Centre Party '86

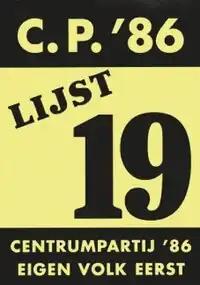
1994 election poster

From May 1992 to May 1996, Tim Mudde was the party secretary and fully put his political street activism into practice. During the 1994 municipal elections, the CP'86 won nine seats in seven municipal councils. However, the party had no seats in the House of Representatives, but got quite close in 1994. The number of council seats declined after the mid-nineties, despite the activism, as a result of the ever-improving economic prosperity and competition from CD. The party was reformed at the end of 1994 and renamed National People's Party / CP'86 to distinguish itself with its radical character. This name went mostly unused.